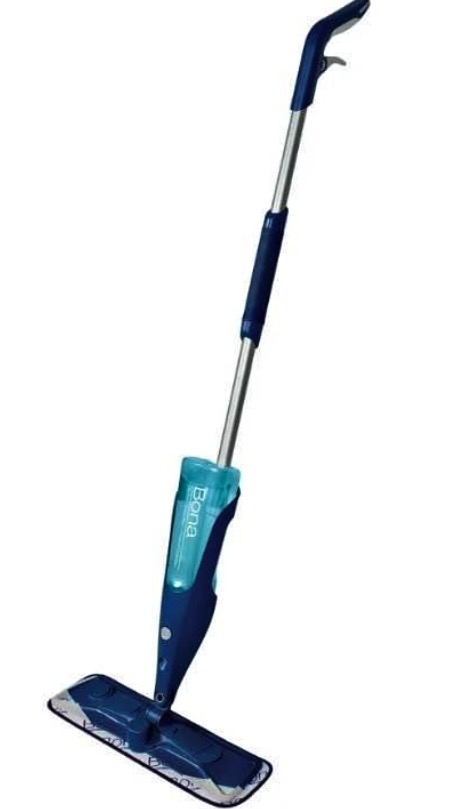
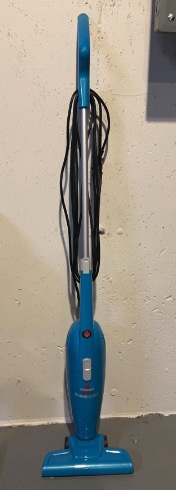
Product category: items_vacuum
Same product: no